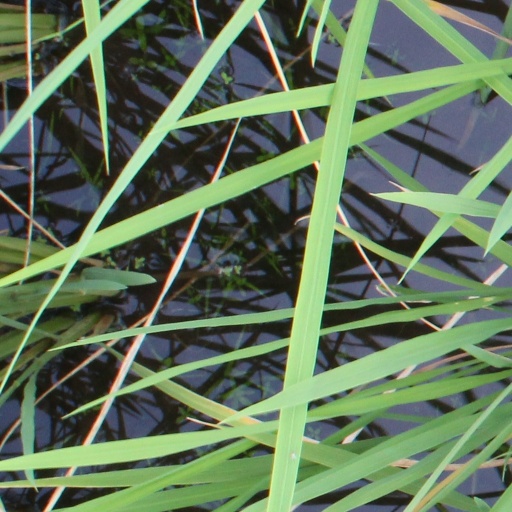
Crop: rice